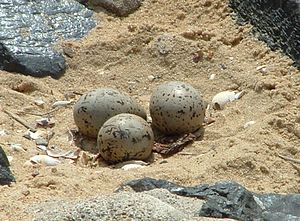
Strandskade / Levevis / Forplantning
En rede med et typisk kuld på tre æg
Strandskaden er en vadefugl med en karakteristisk sort og hvid fjerdragt og røde ben og næb. Fuglen yngler i adskilte områder fra Vesteuropa til Østasien samt på New Zealand. I Danmark er den almindelig langs kysterne, men findes også ved åer og søer i indlandet samt på flade hustage i byerne. Et stort antal strandskader overvintrer i Vadehavet. Strandskaden er nationalfugl på Færøerne, hvor den kaldes Tjaldur.